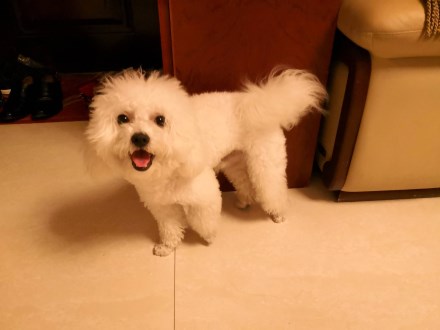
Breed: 3083-n000117-Bichon_Frise